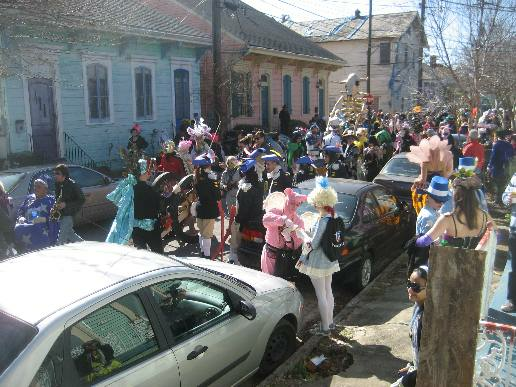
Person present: Yes